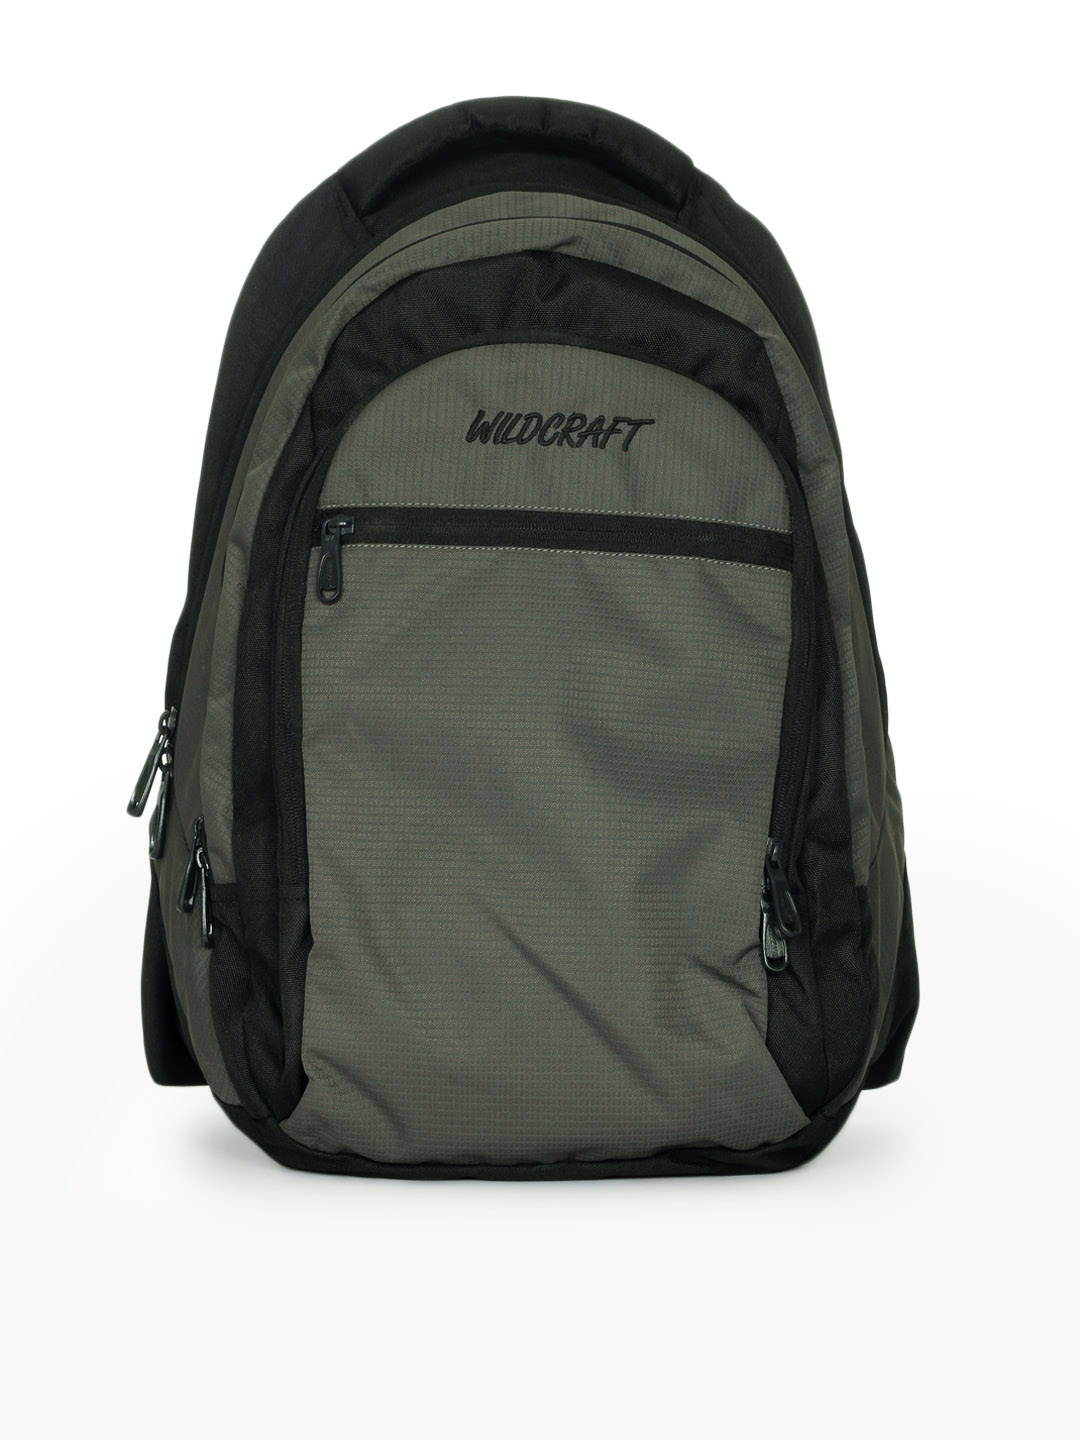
Wildcraft Unisex Grey Backpack
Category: Accessories / Bags / Backpacks
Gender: Unisex
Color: Grey
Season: Summer 2012
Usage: Casual